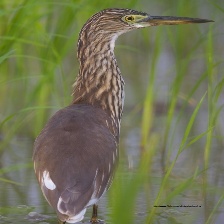
Species: CHINESE POND HERON
Scientific name: ARDEOLA BACCHUS
ImageNet parent category: little_blue_heron